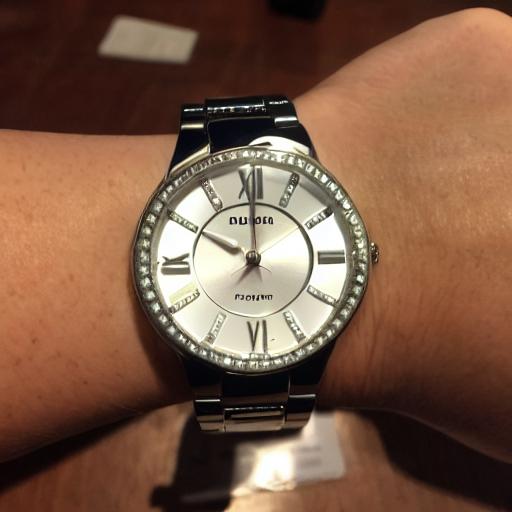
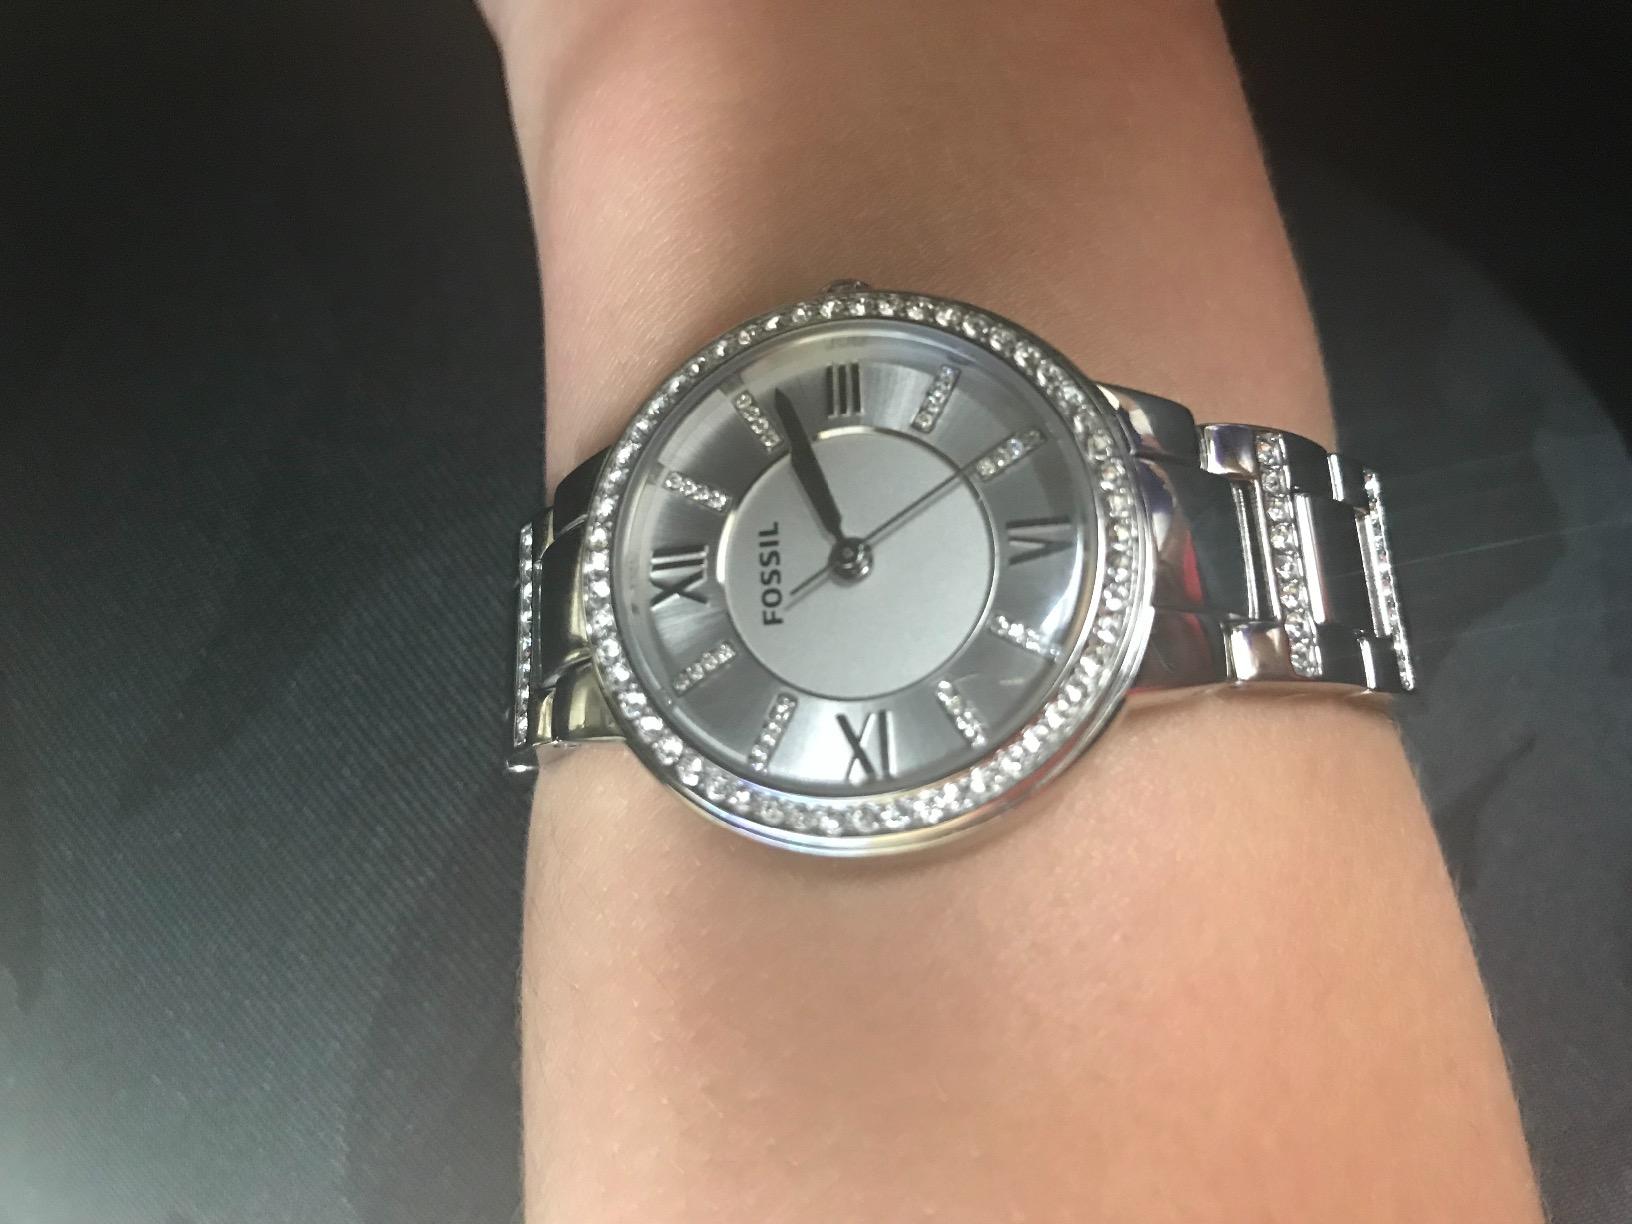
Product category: accessories_watch
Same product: no